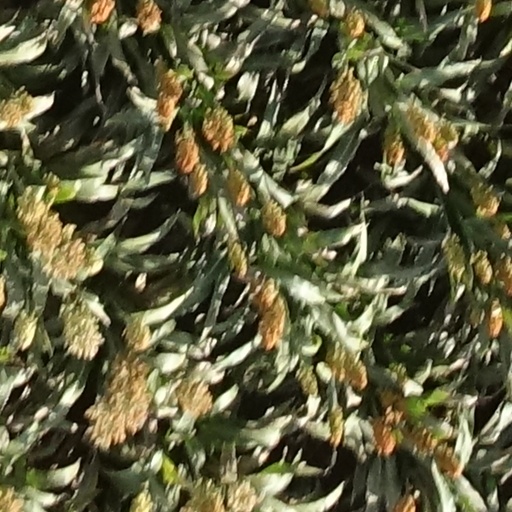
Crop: sorghum